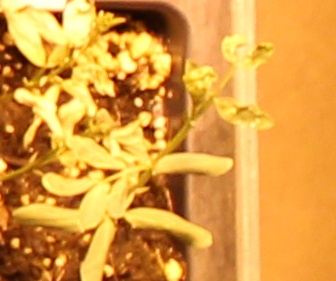
Label: Lentil